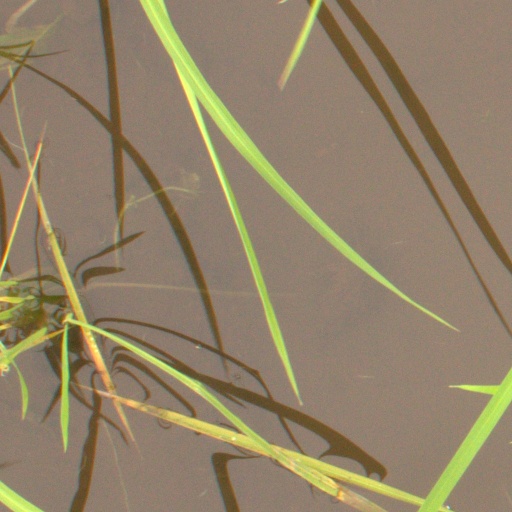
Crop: rice